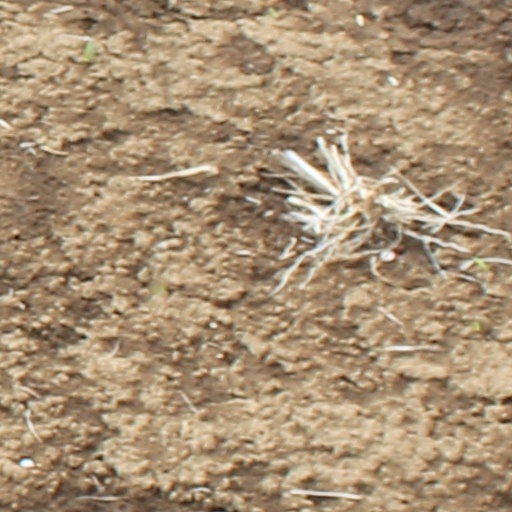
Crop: wheat